Antônio de Almeida Lustosa

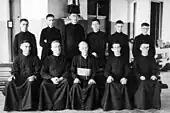
Lustosa and the group of priests of 1942

Antônio de Almeida Lustosa was born in the Minas Gerais province in 1886 as one of ten children to João Baptist Lustosa and Delfina de Almeida. His father planted coconut palms on his farm for each child that God gave him and his wife.